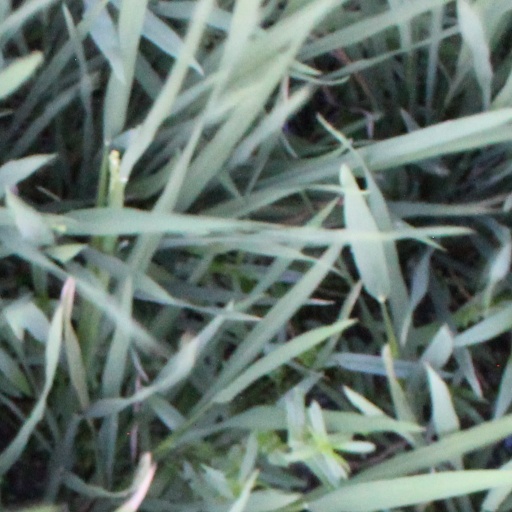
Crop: rice